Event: Ecuador Earthquake
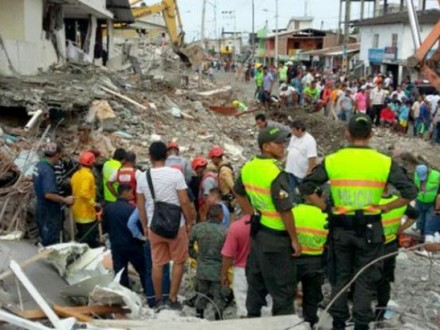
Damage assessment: damage